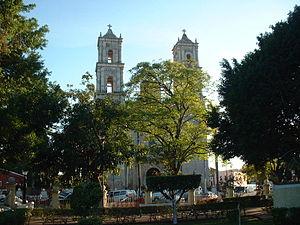
Valladolid est une ville de l'État du Yucatán, au Mexique. Sa population s'élevait à 48 973 habitants en 2010.